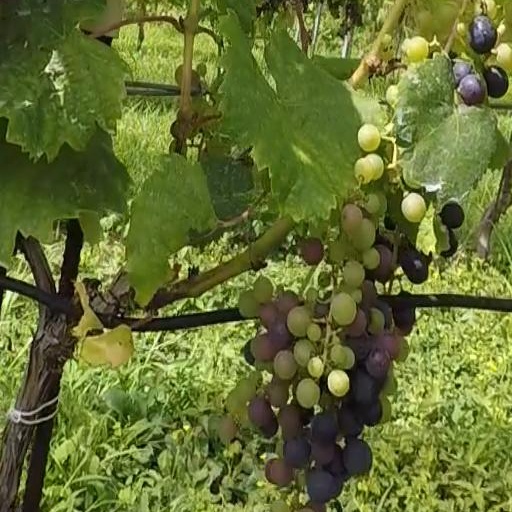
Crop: grape